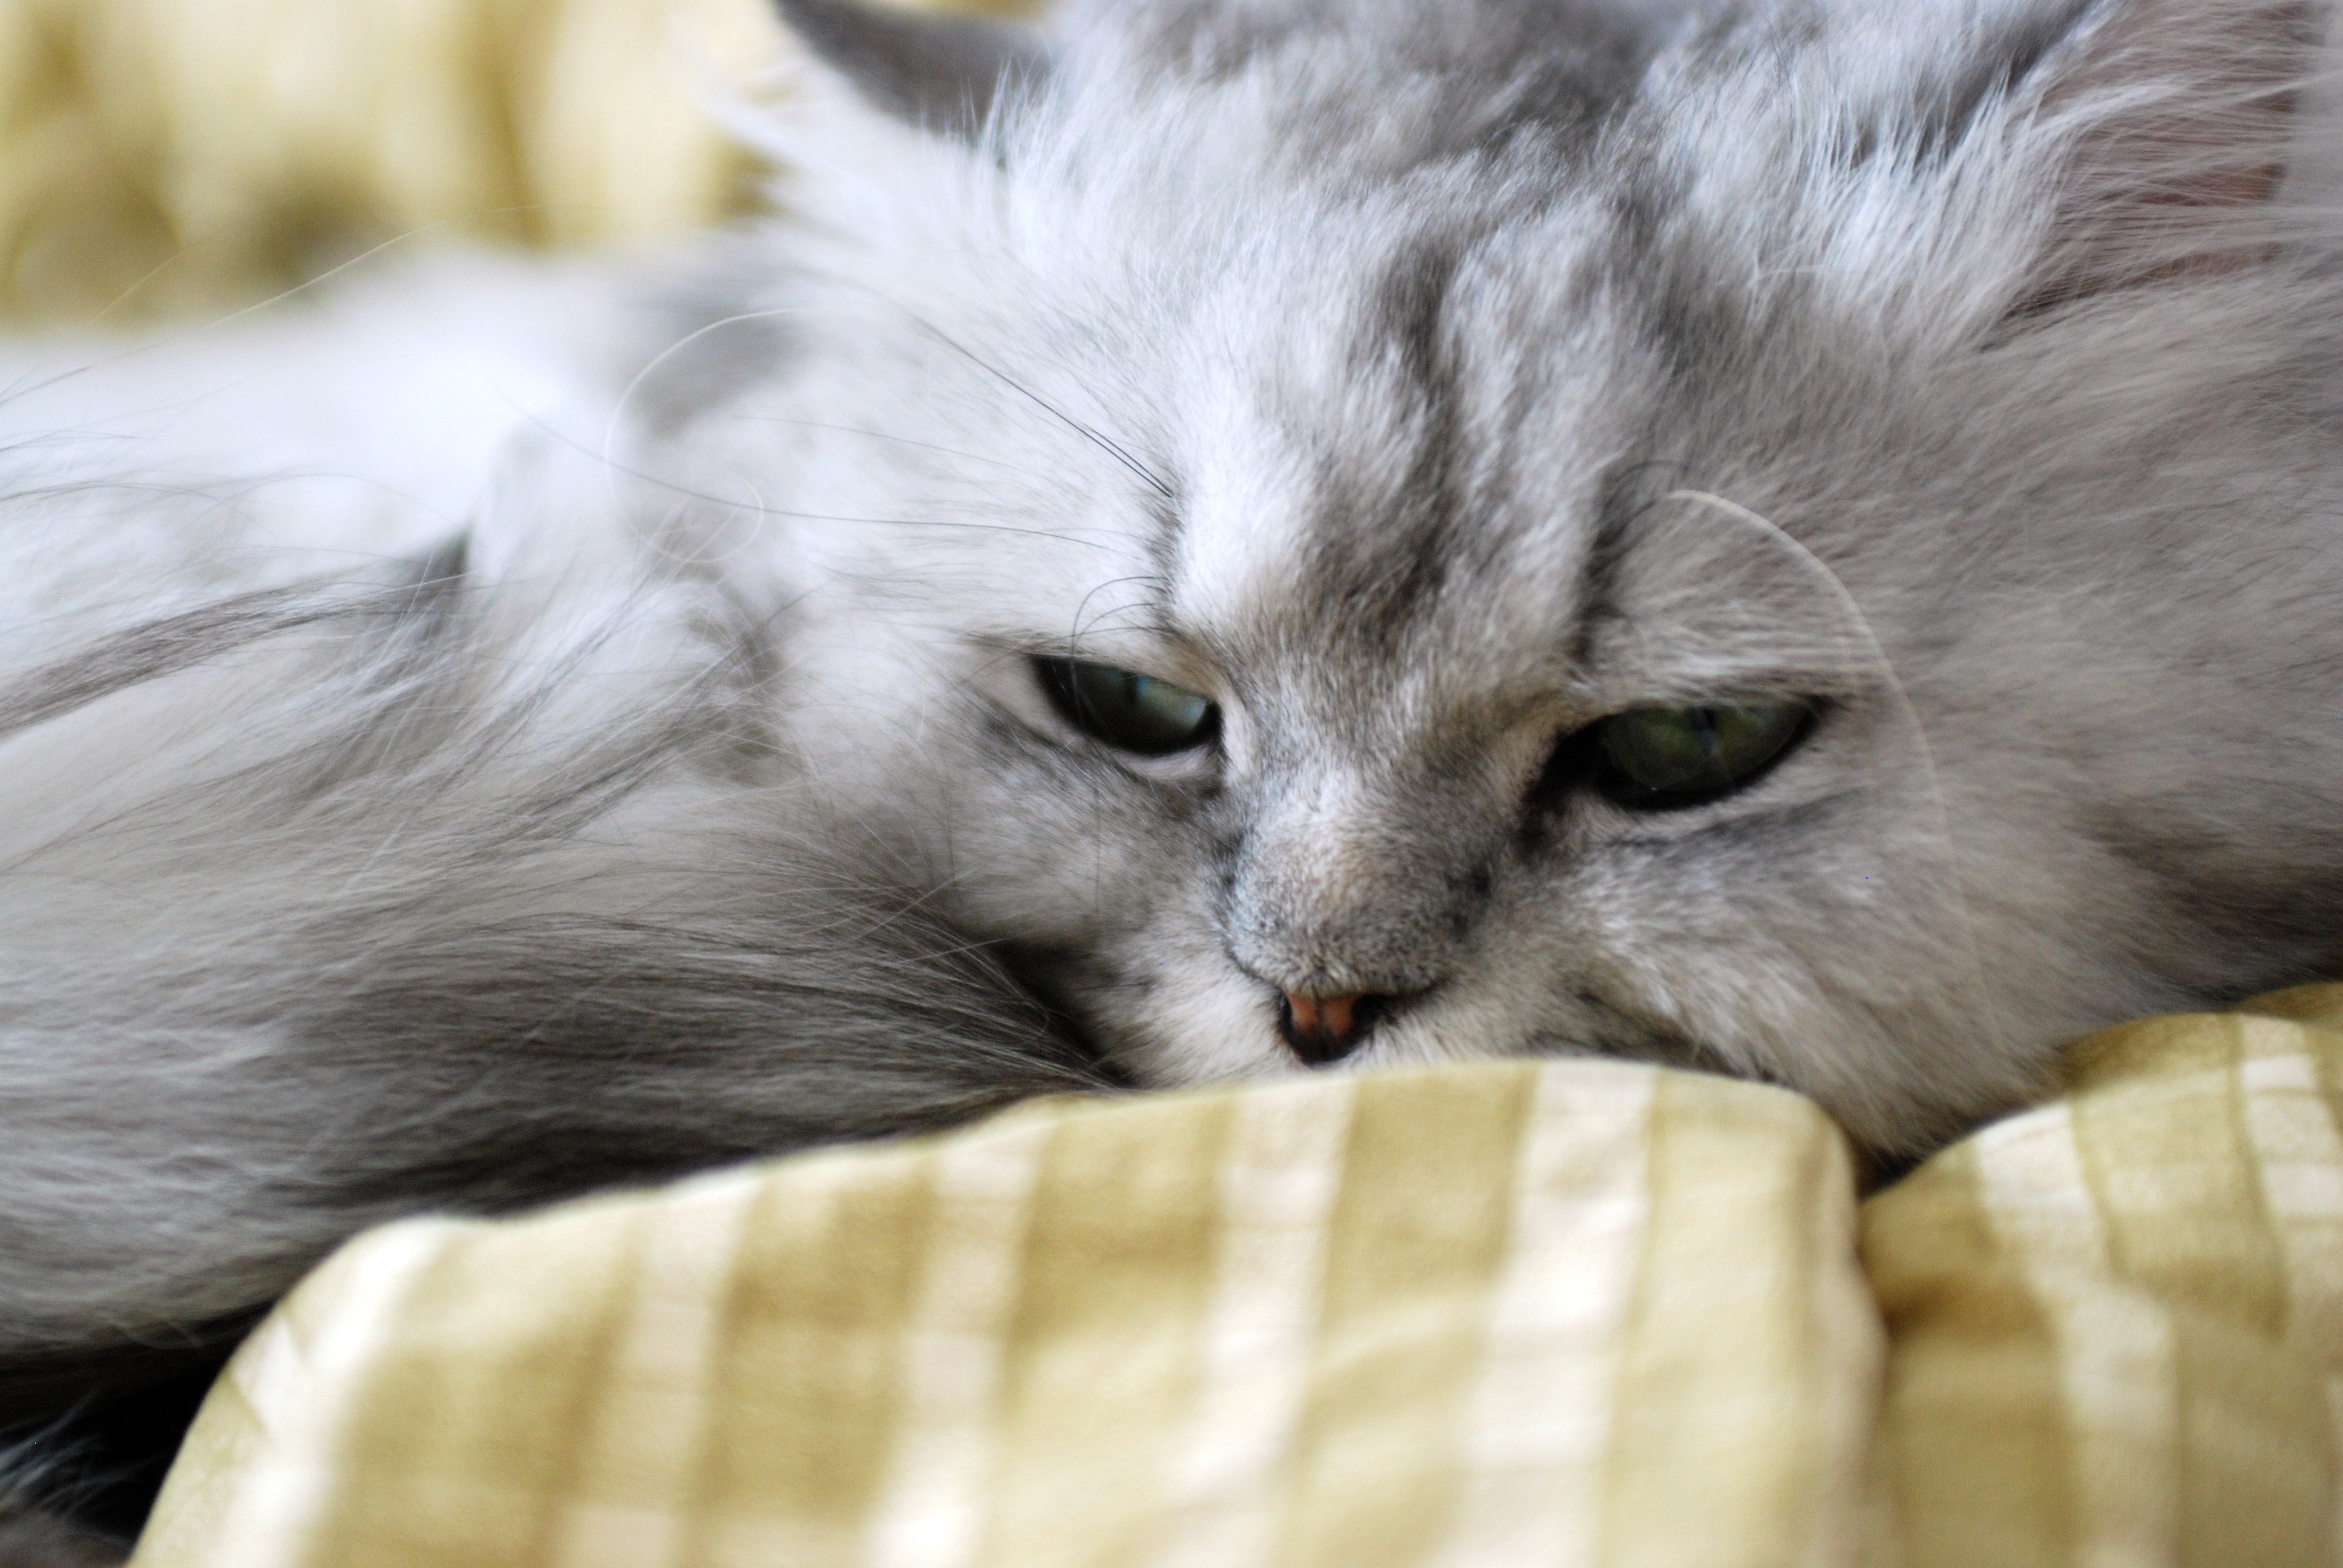
nature, animal, pet, kitten, cat, feline, mammal, nikon, close up, pets, cats, nose, whiskers, cool image, eye, animals, vertebrate, chat, 28, gato, nikkor, d80, chats, nikond80, marcello, persian, chinchilla, nikkor357028, 3570, small to medium sized cats, cat like mammal